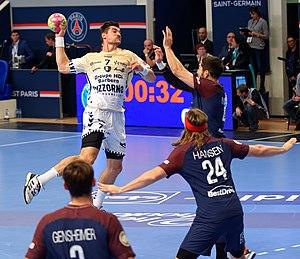
Rencontre de championnat entre le PSG et St Raphaël. A Coubertin, le 5 octobre 2017.
Alexandru-Viorel Șimicu, né le 8 octobre 1988 à Timișoara, est un joueur roumain de handball évoluant au poste d'arrière gauche.